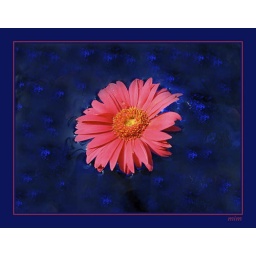
pink gerbera in blue bowl